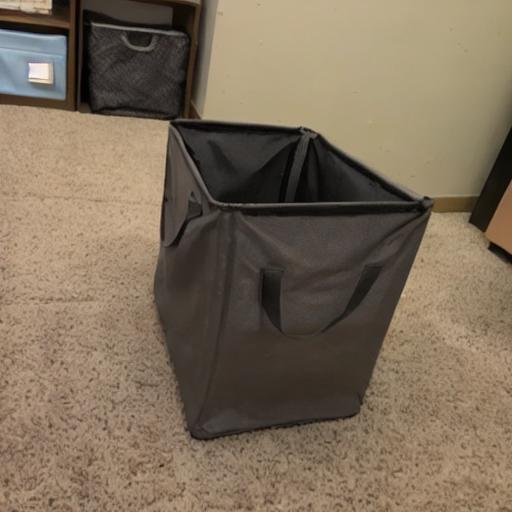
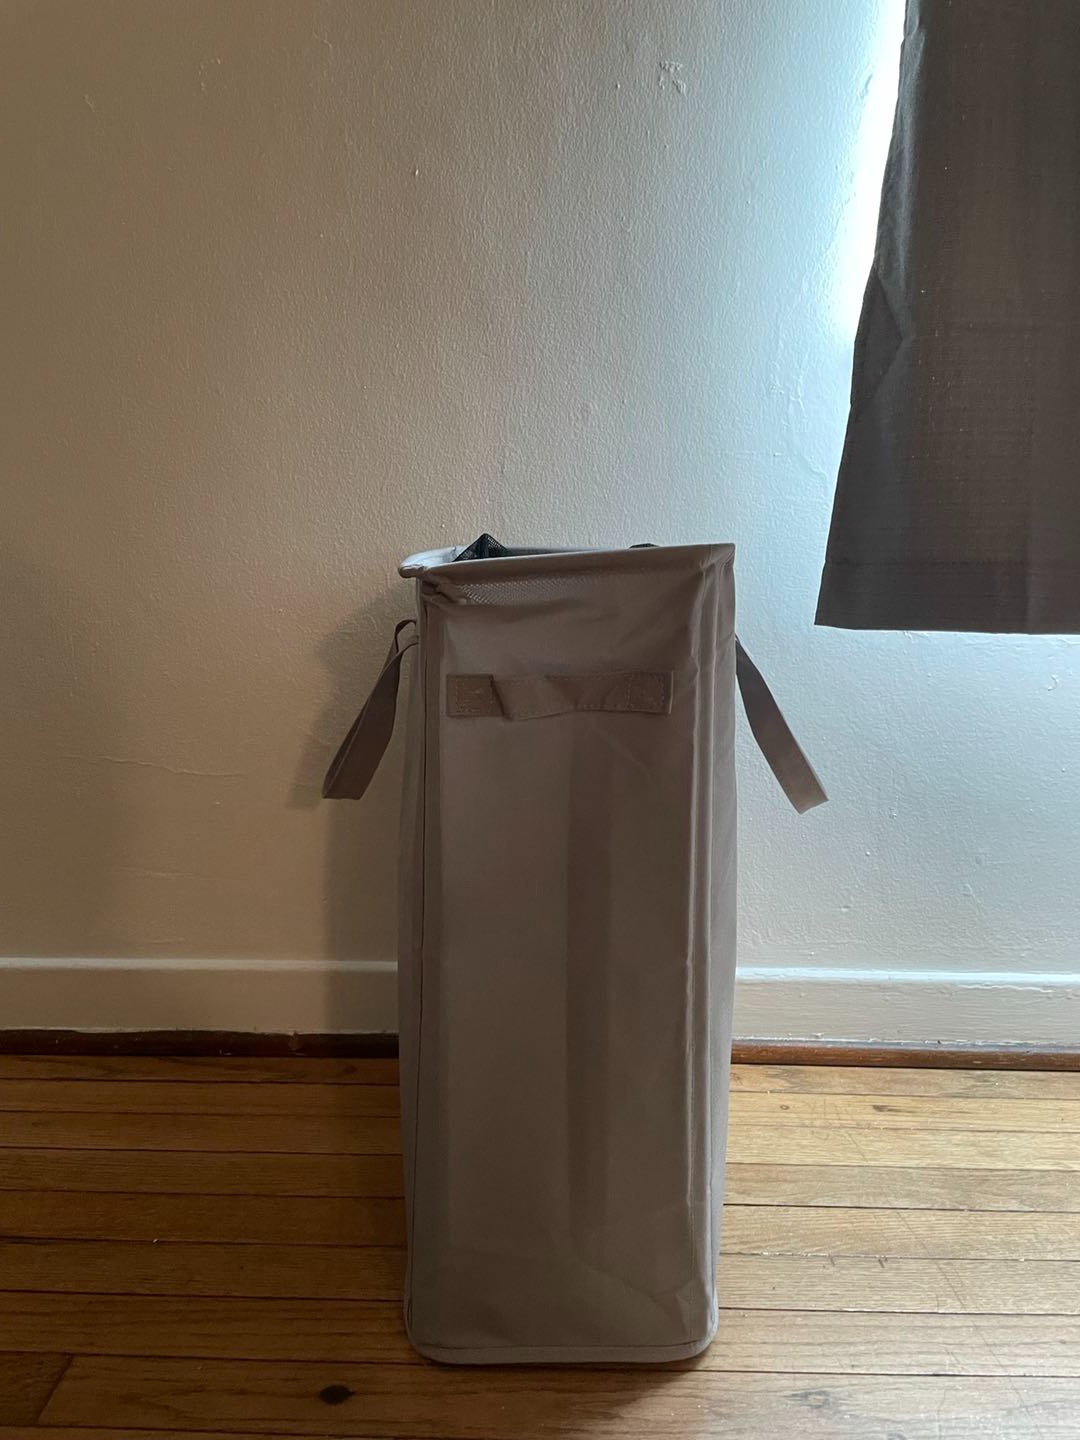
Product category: items_hamper
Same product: no